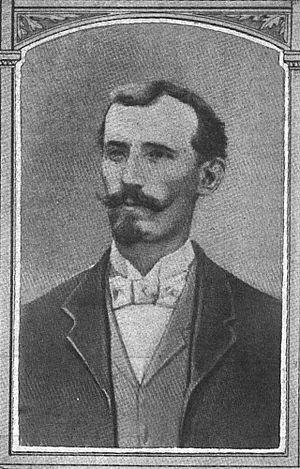
Jacques Le Lorrain
Jacques Le Lorrain était un cordonnier et écrivain français.